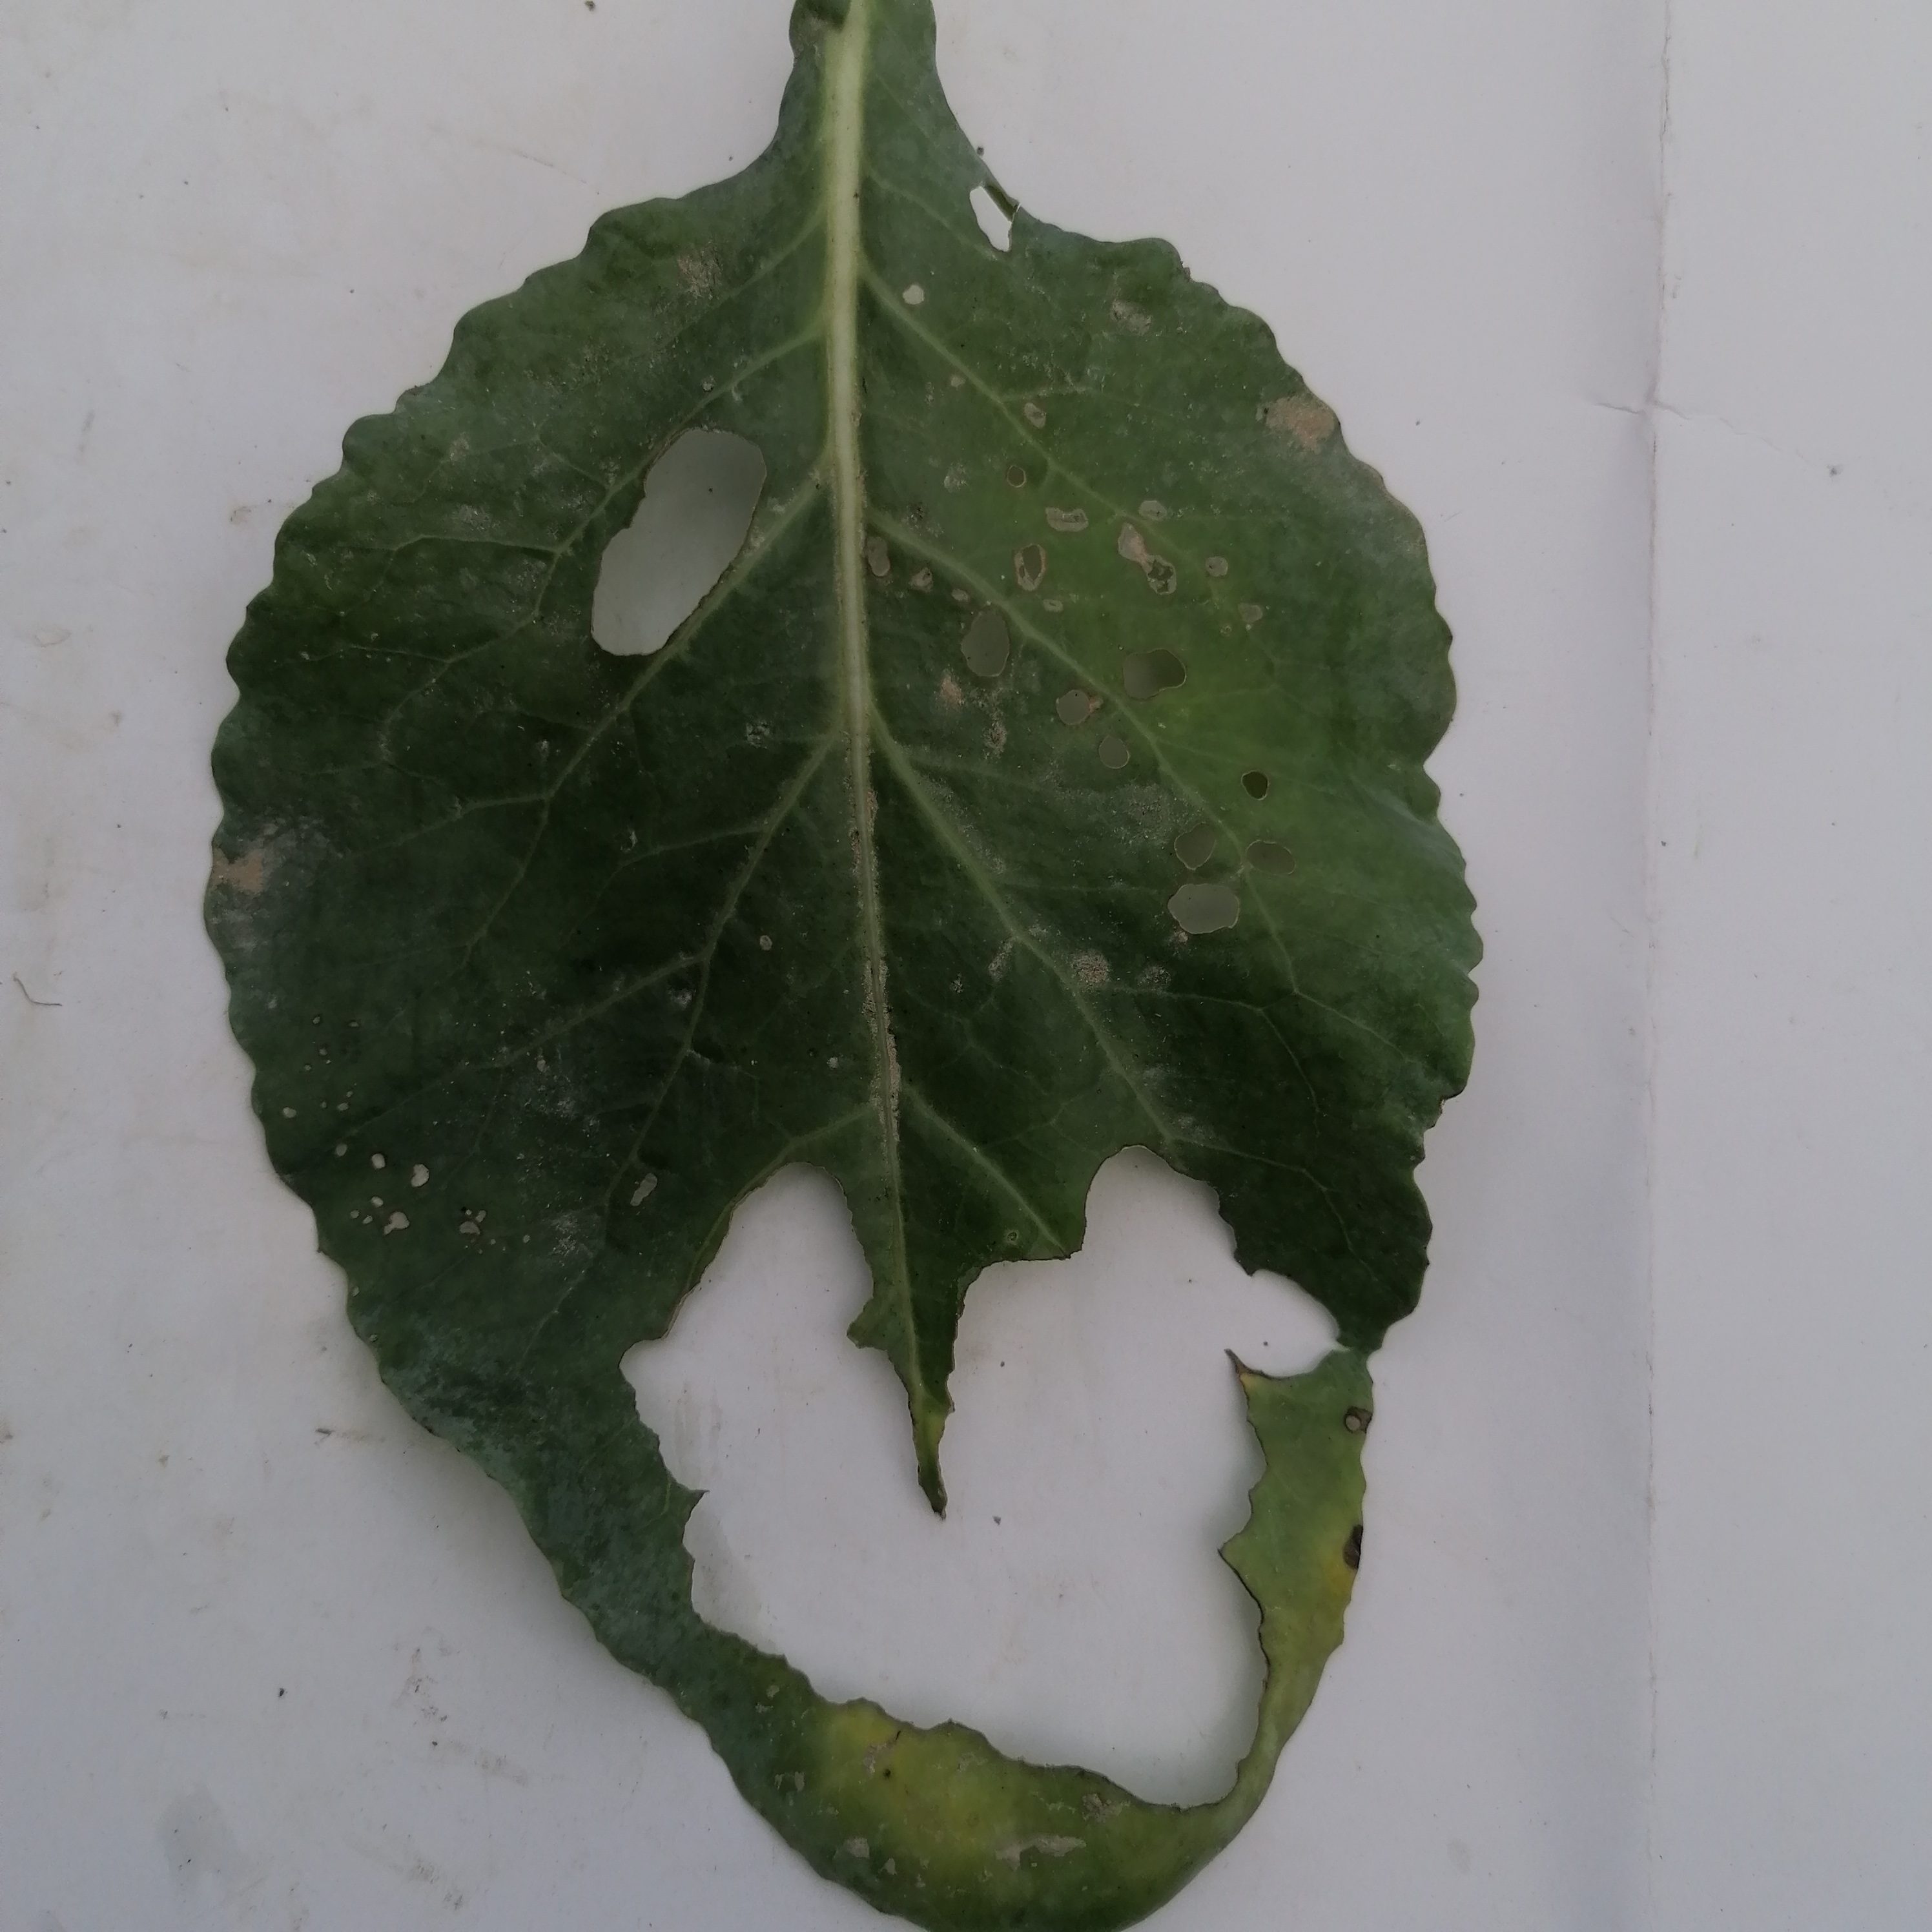
Label: Insect Hole